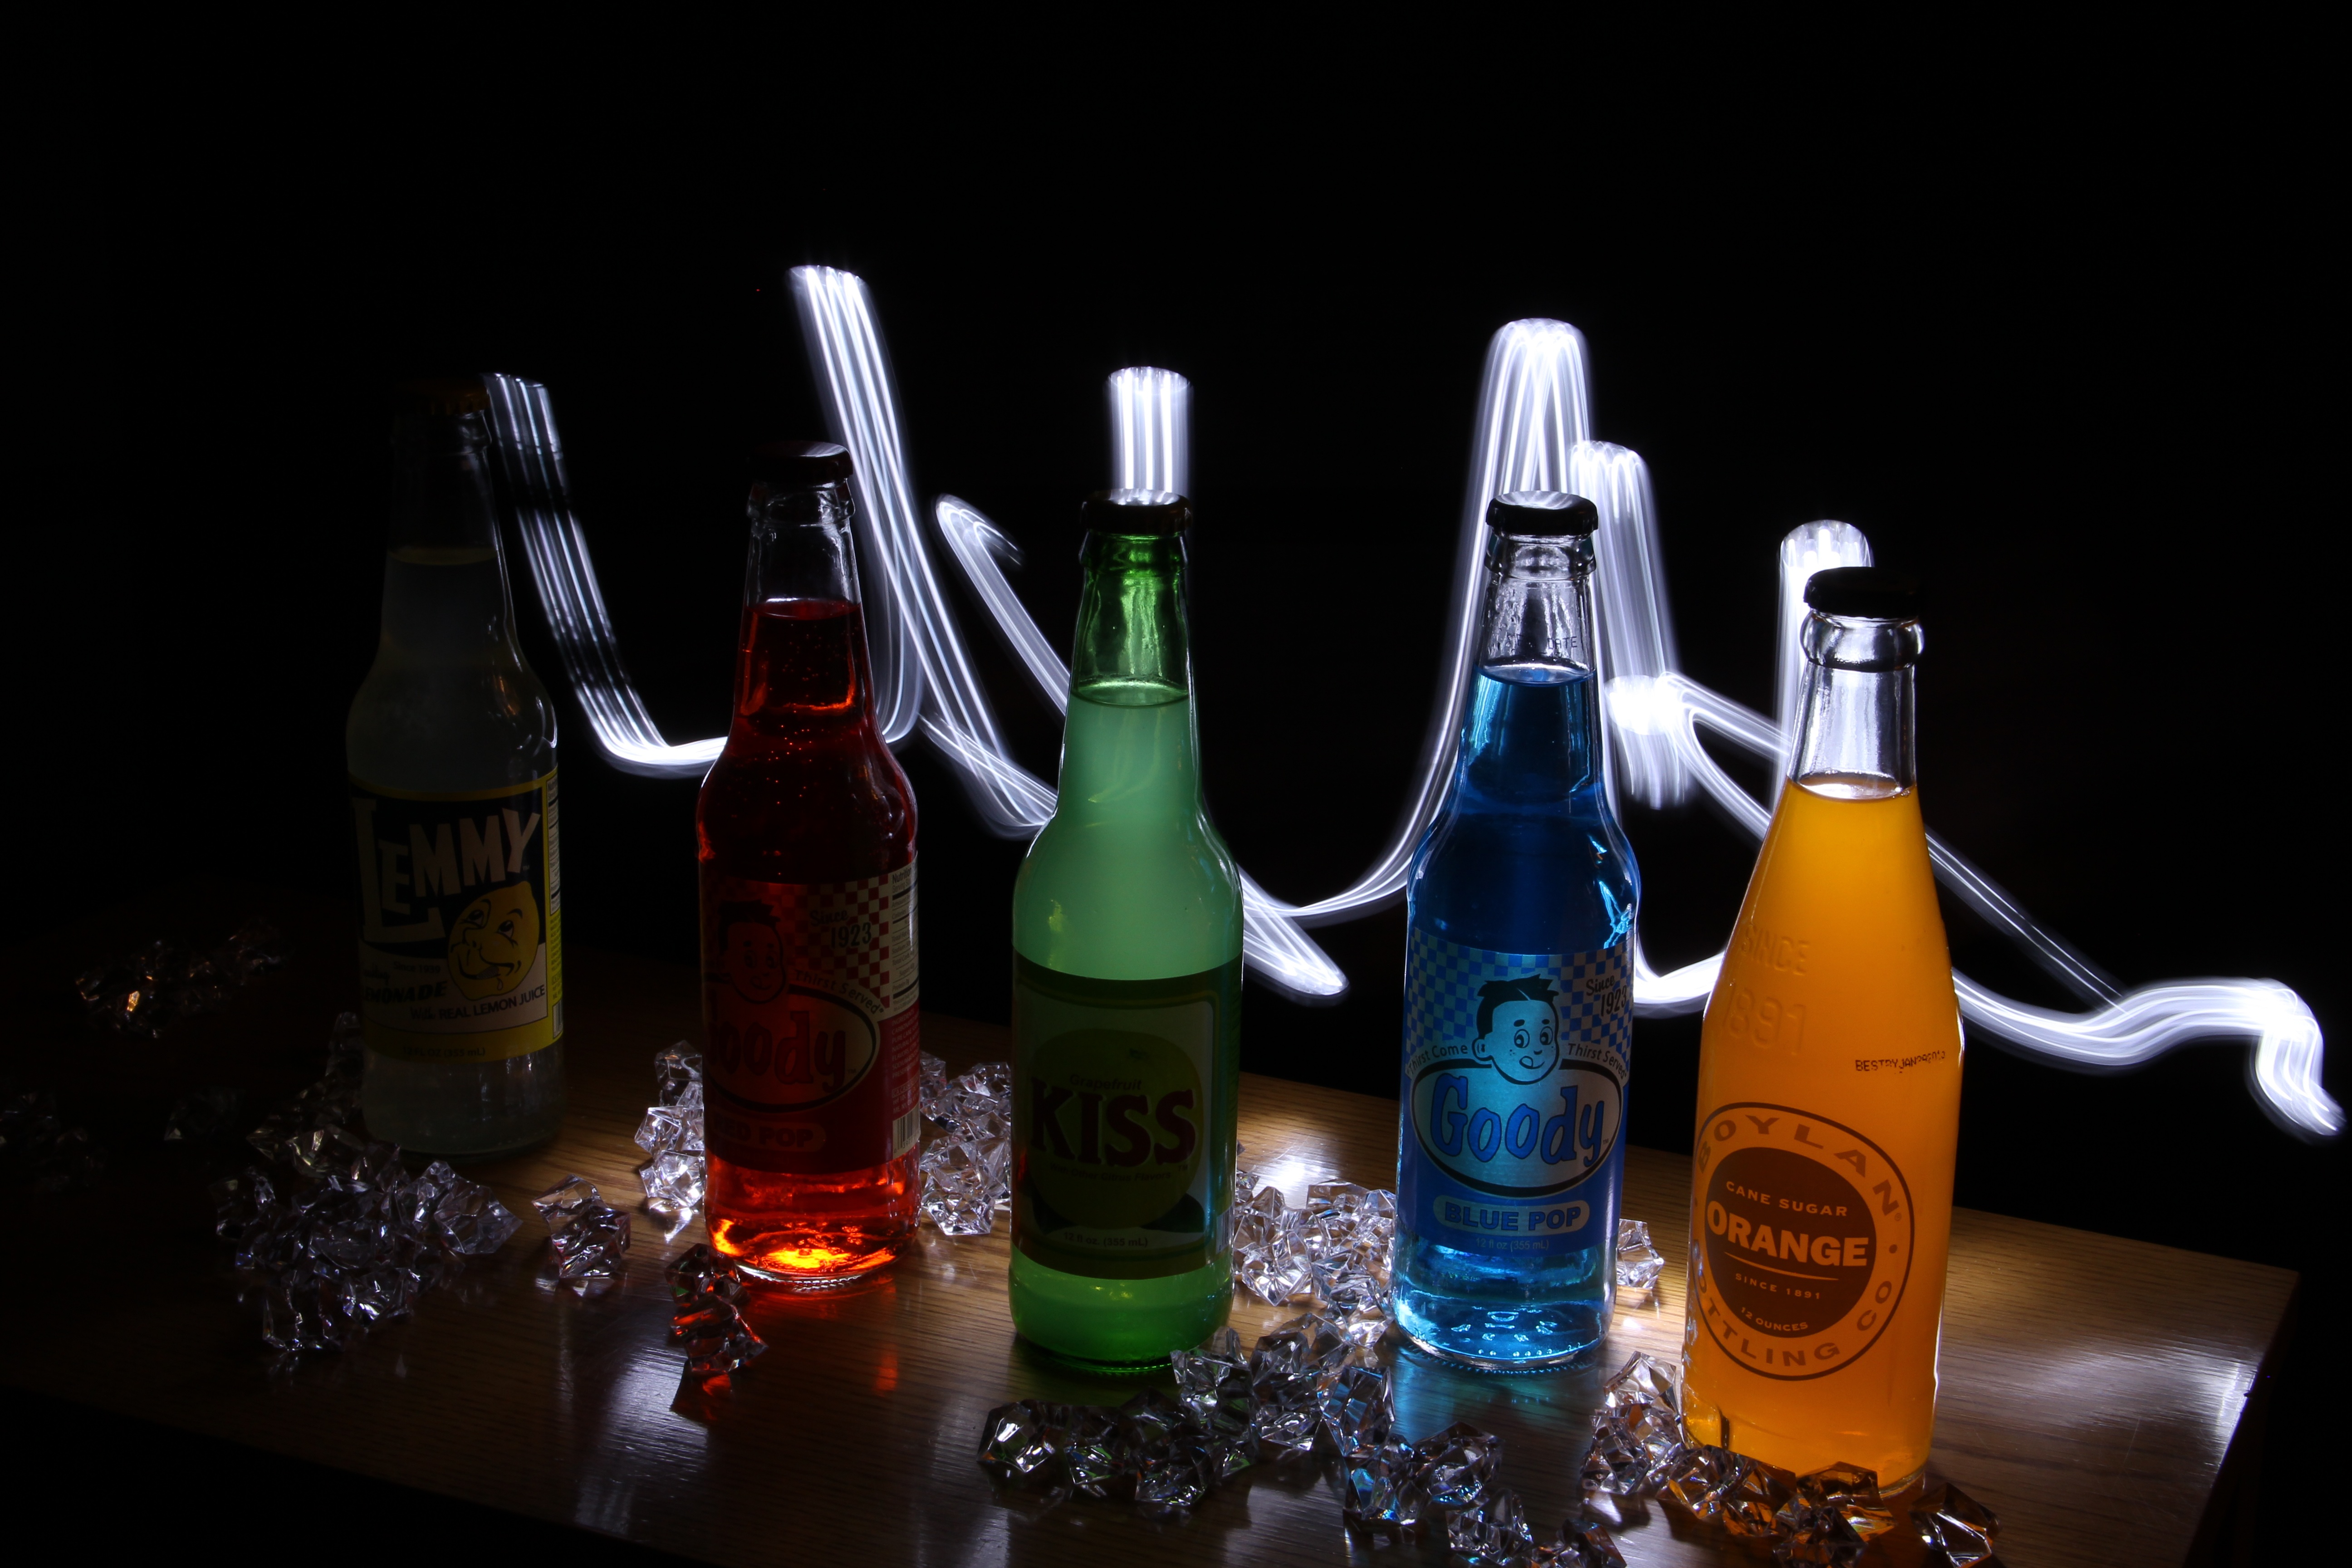
wine, glass, drink, bottle, alcohol, light painting, wine bottle, glass bottle, beer bottle, liqueur, alcoholic beverage, distilled beverage, drinkware, soda bottles